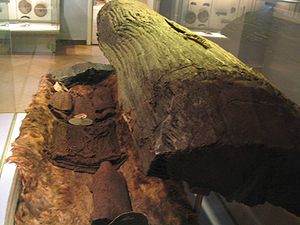
Egtvedpigen
Egtvedpigen på Nationalmuseet (2006)
Egtvedpigen er et berømt gravfund fra bronzealderen. Det er et af de bedst bevarede fund primært på grund af den velbevarede klædedragt, som har givet ny viden om Danmarks fortid. Fundet blev gjort i 1921 og er udstillet på Nationalmuseet.